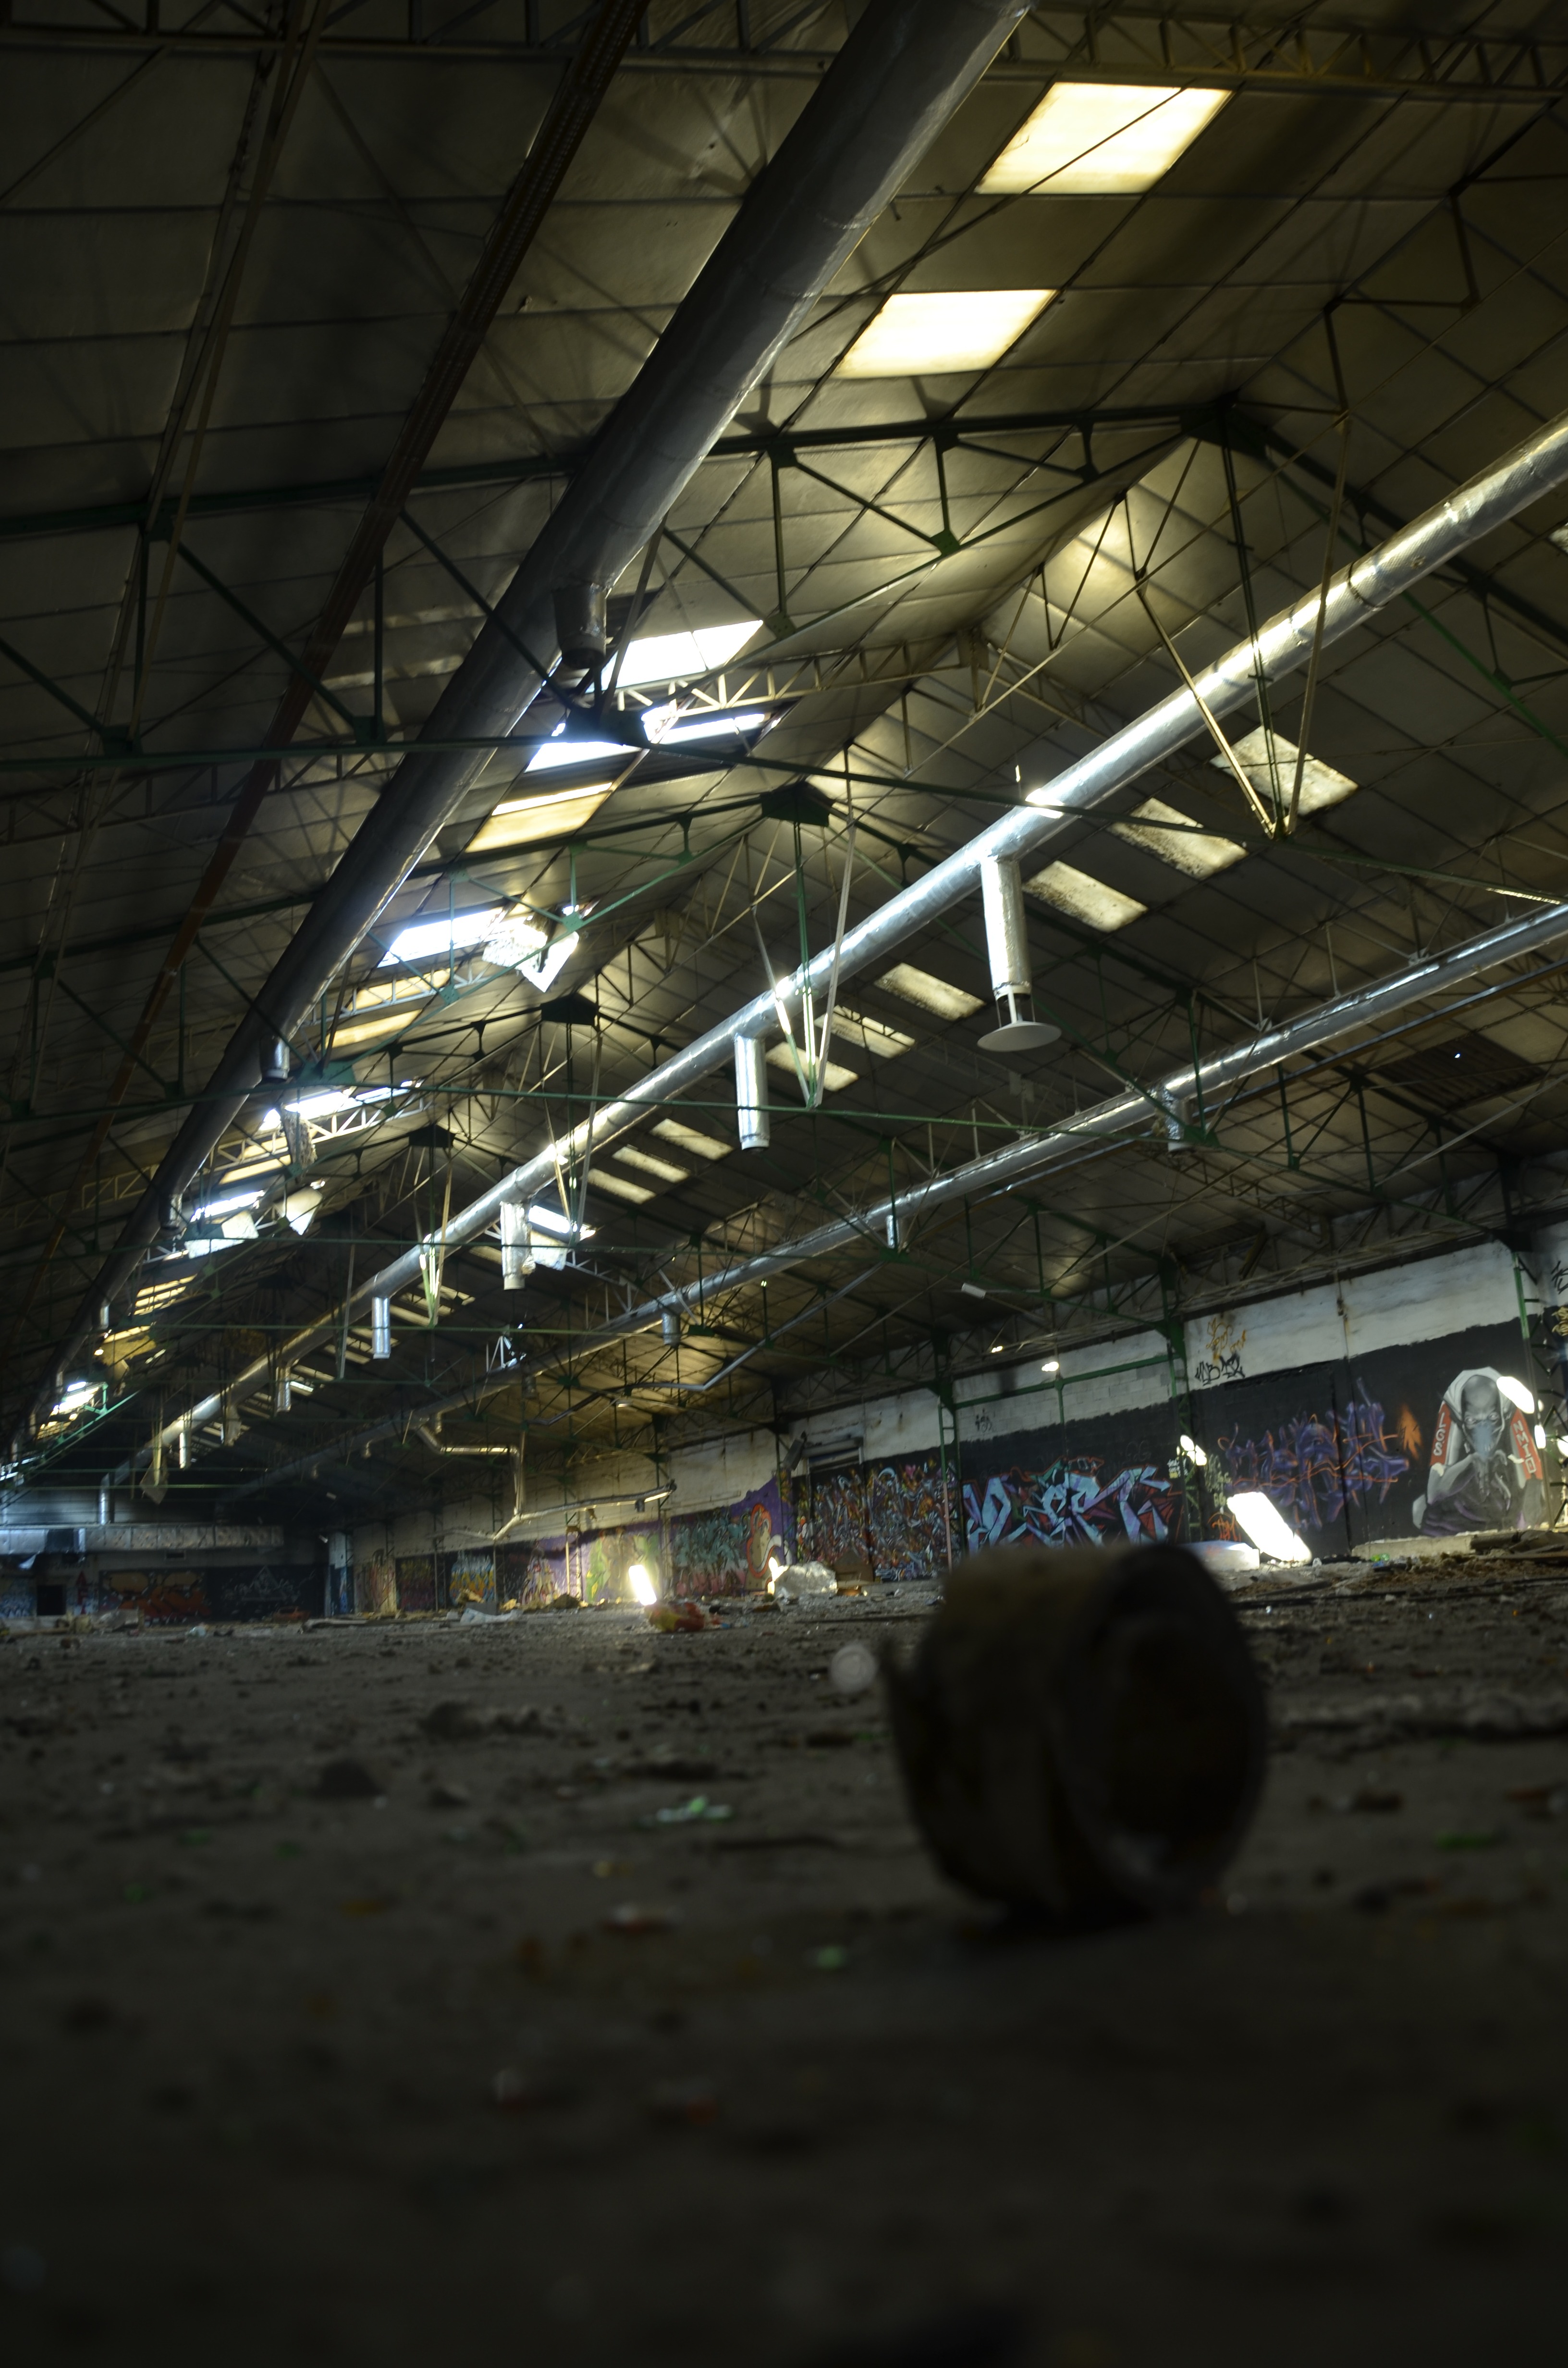
light, structure, night, building, factory, industry, graffiti, lighting, hangar, urban area